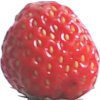
Label: strawberry